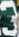
Number: 3